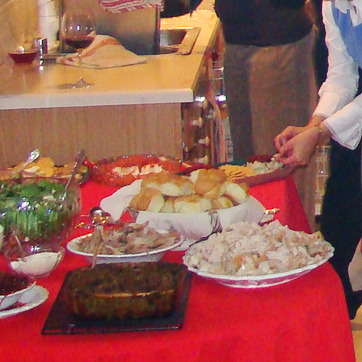
Material: food